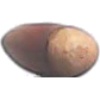
Label: hazelnut